Nigerian cuisine

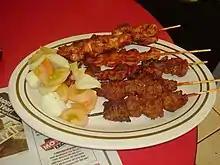
"Suya"

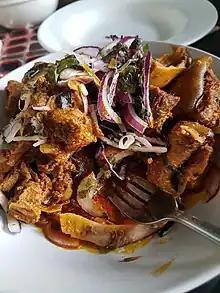
Nkwobi

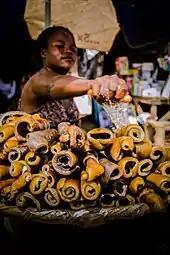
Woman selling "ponmo" (cow skin)

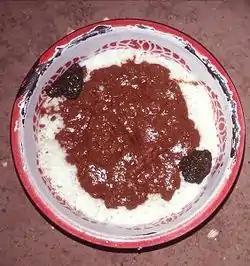
"Maafe"

Nigerian cuisine consists of dishes or food items from the hundreds of Native African ethnic groups that comprise Nigeria. Like other West African cuisines, it uses spices and herbs with palm oil or groundnut oil to create deeply flavored sauces and soups.